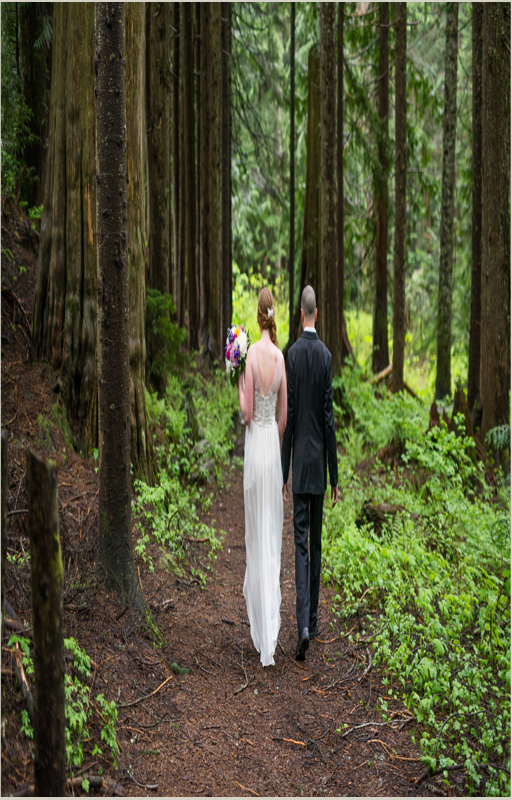
bride and person walking through the forest